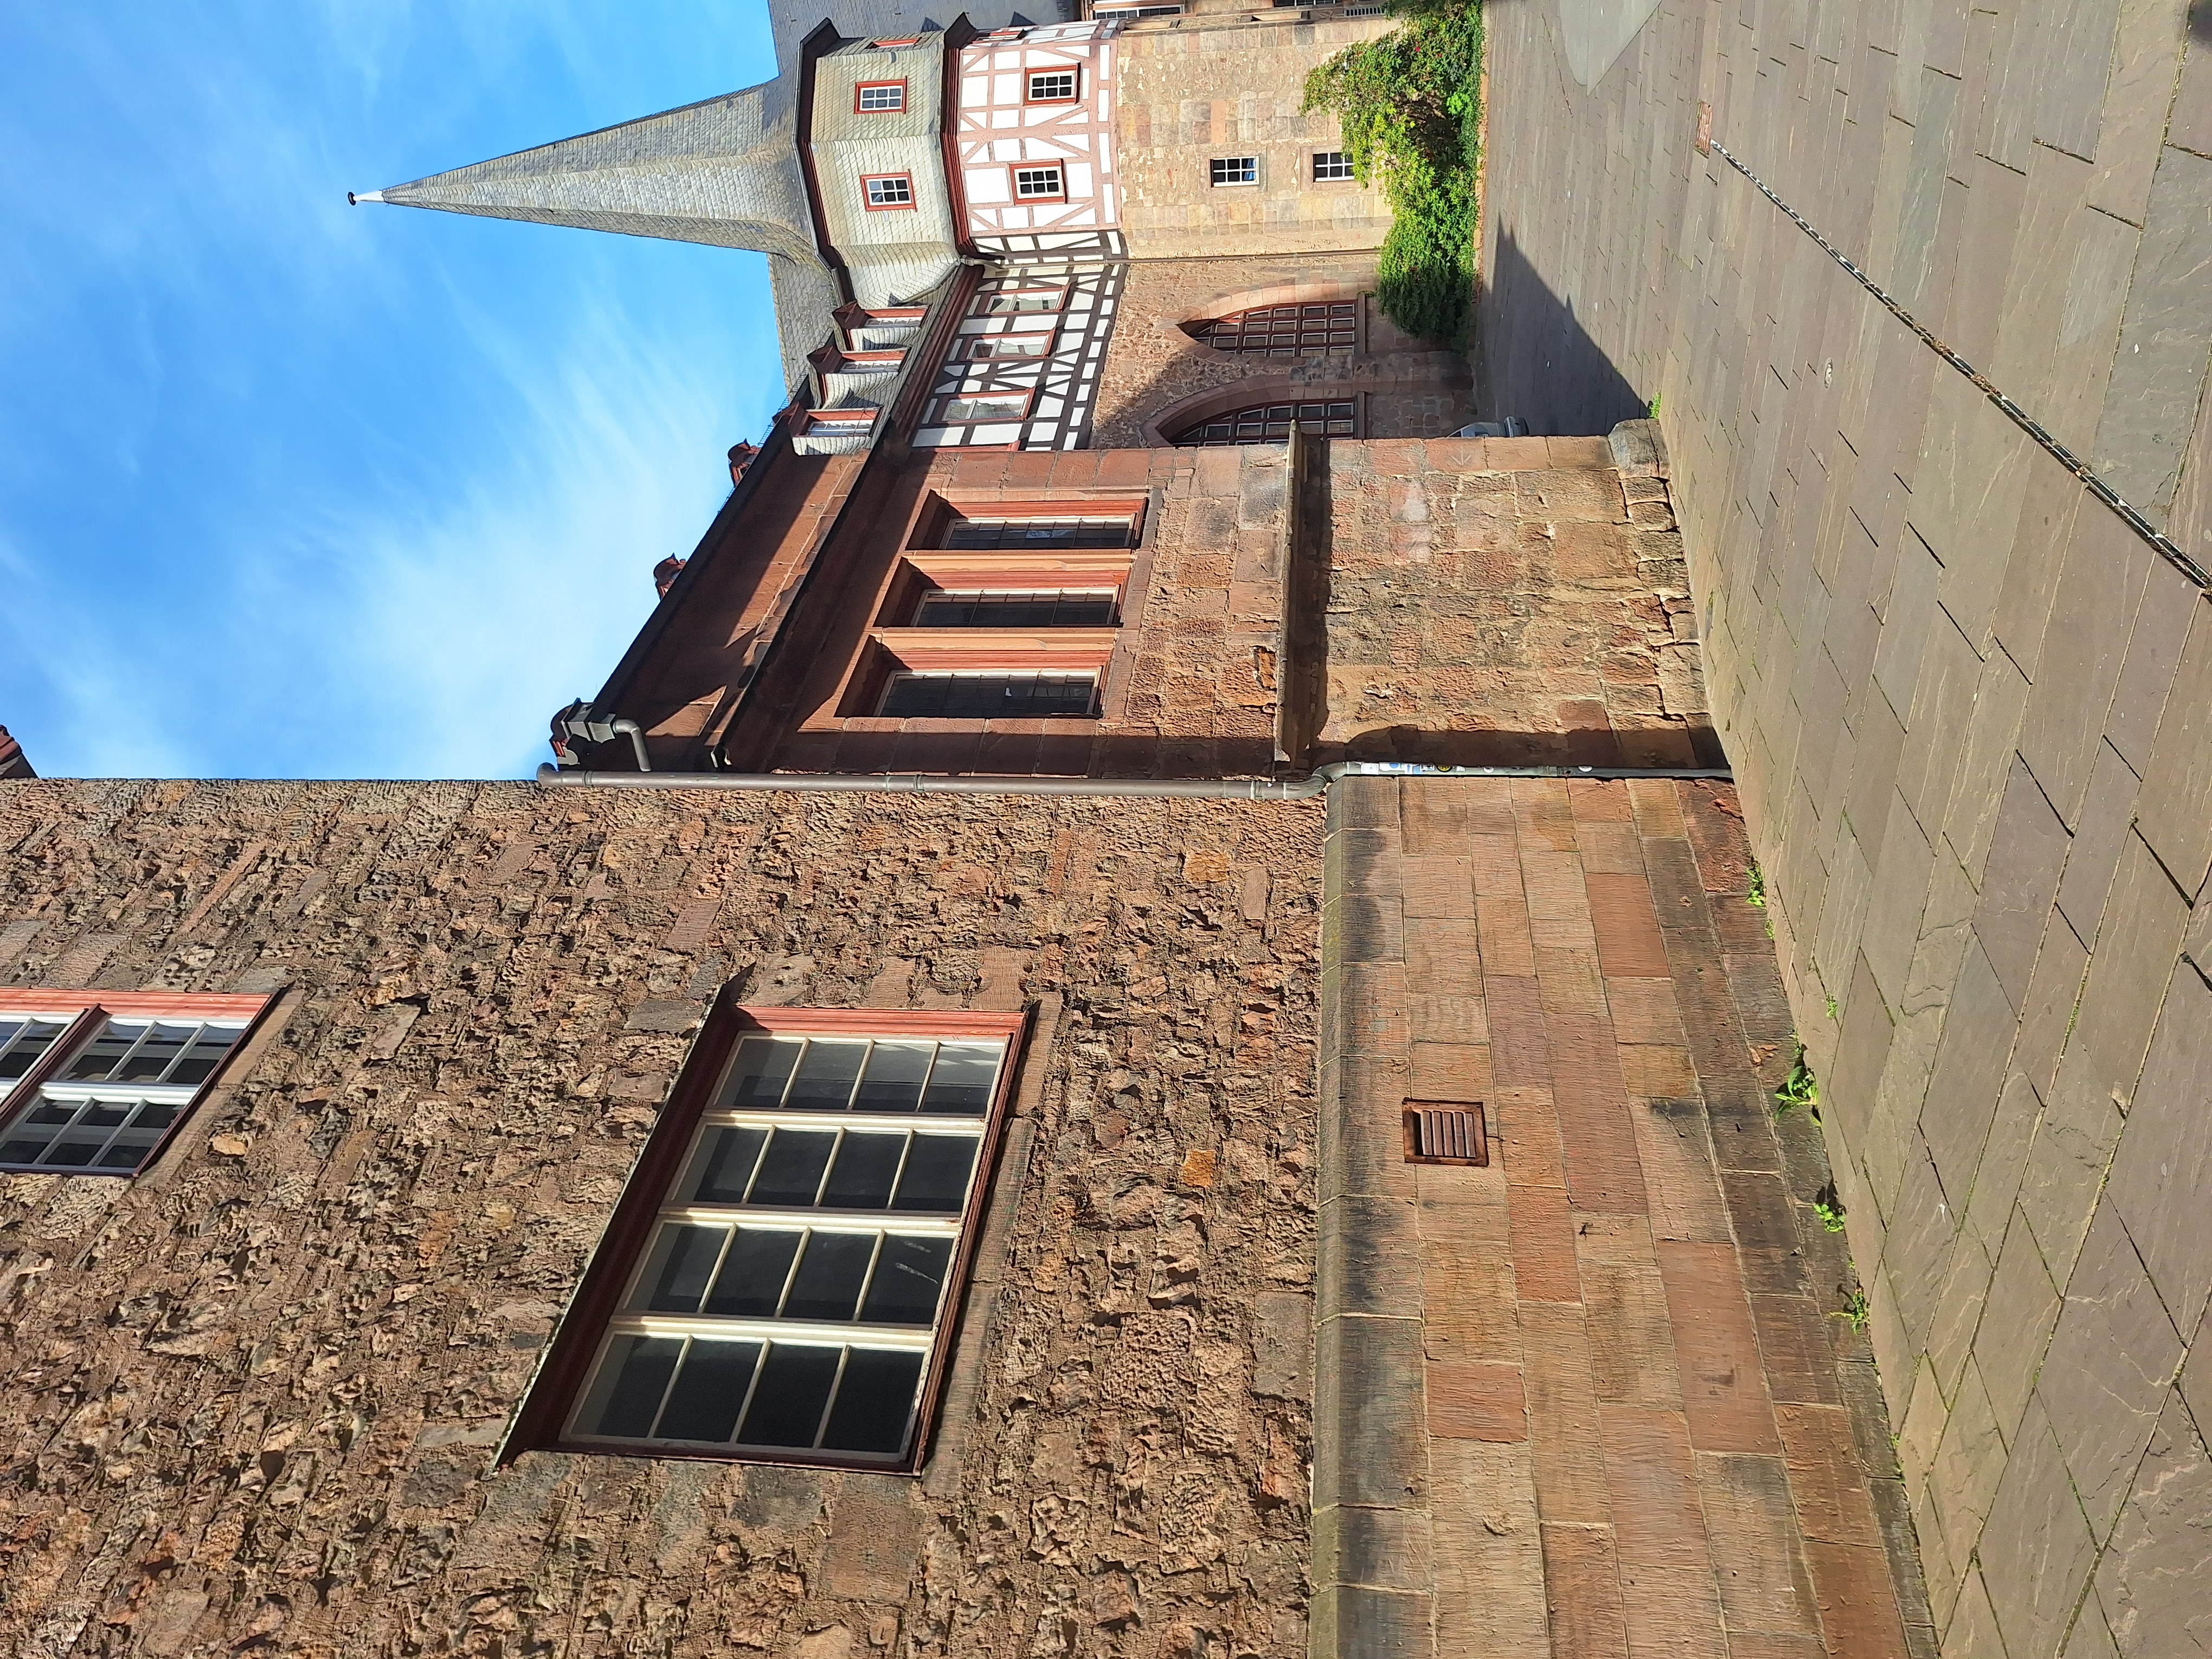
Building: Deutschhausstraße 10, Deutches Haus, Fachbereich Geographie